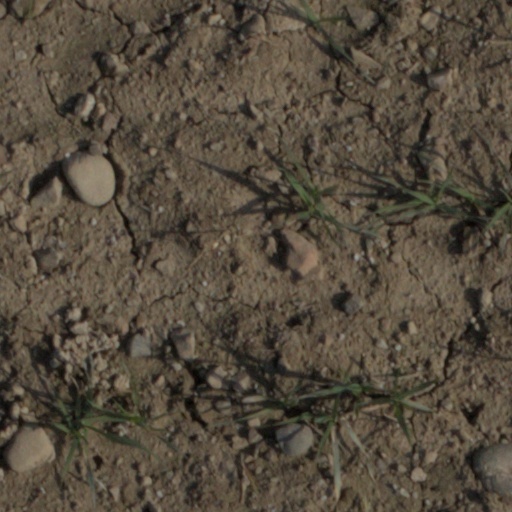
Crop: wheat